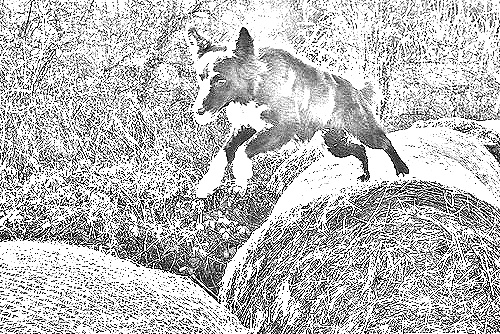
Portrait style: Sketch Portrait